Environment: real
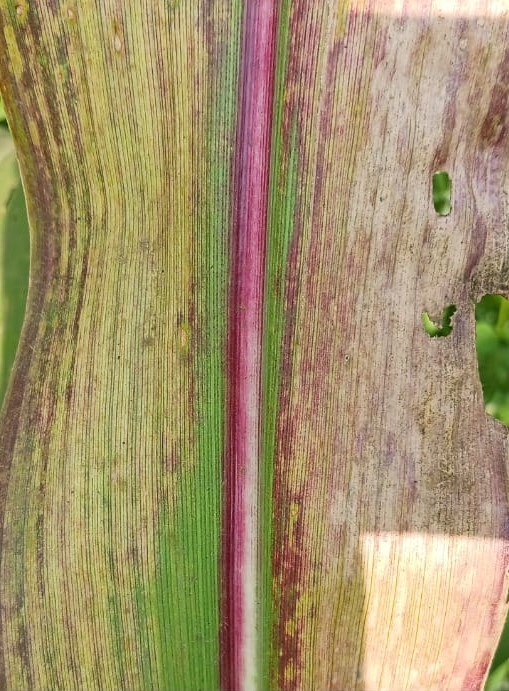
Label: phosphorus_deficiency